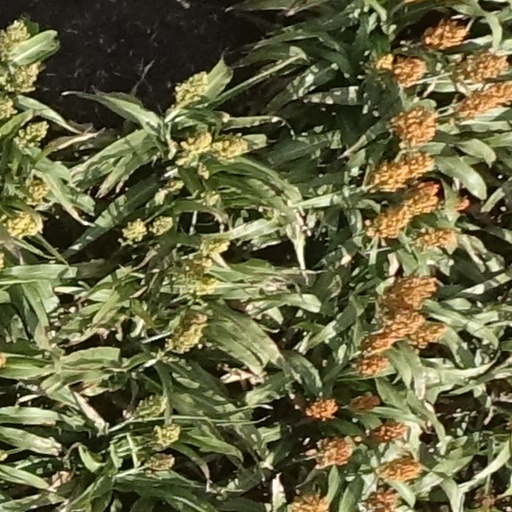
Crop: sorghum